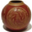
Label: bowl